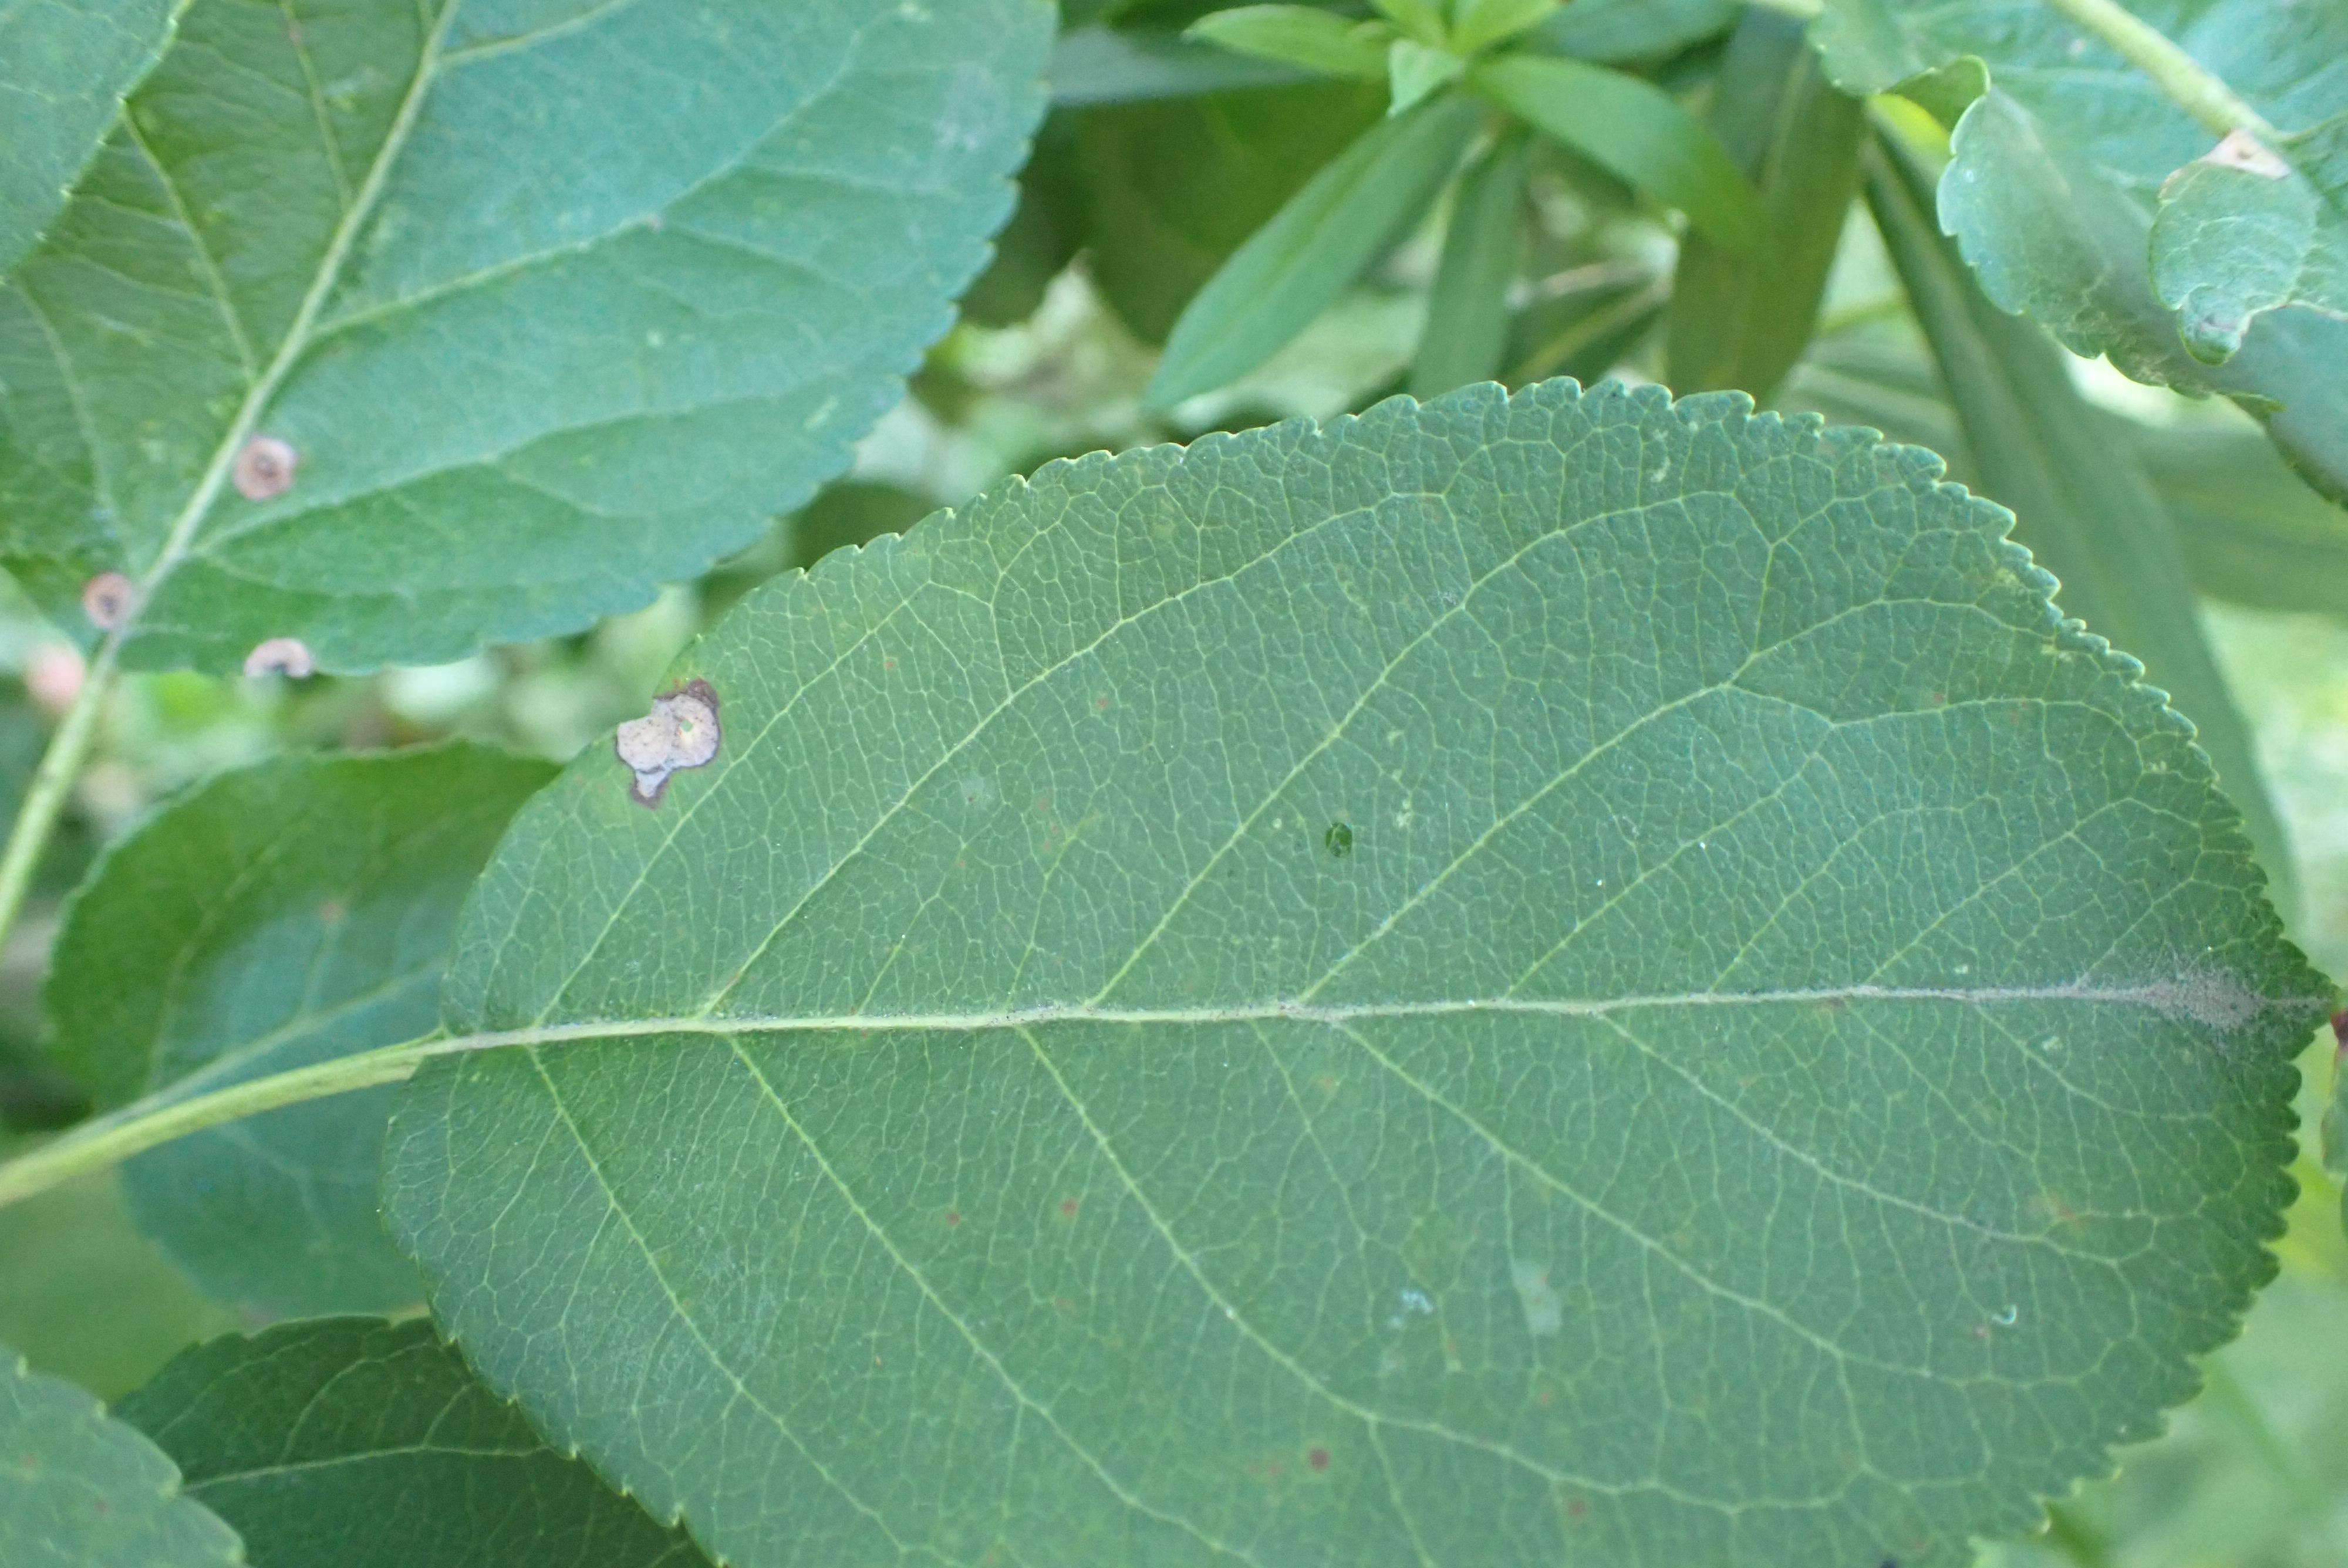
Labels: frog_eye_leaf_spot